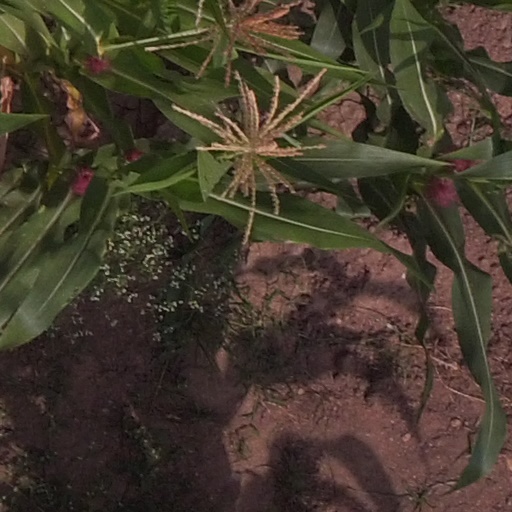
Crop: maize; corn